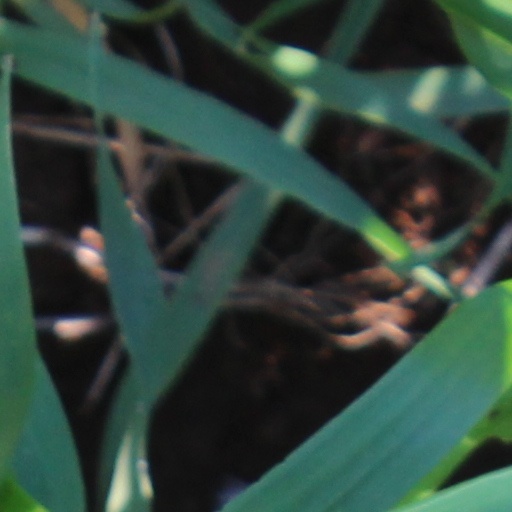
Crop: wheat